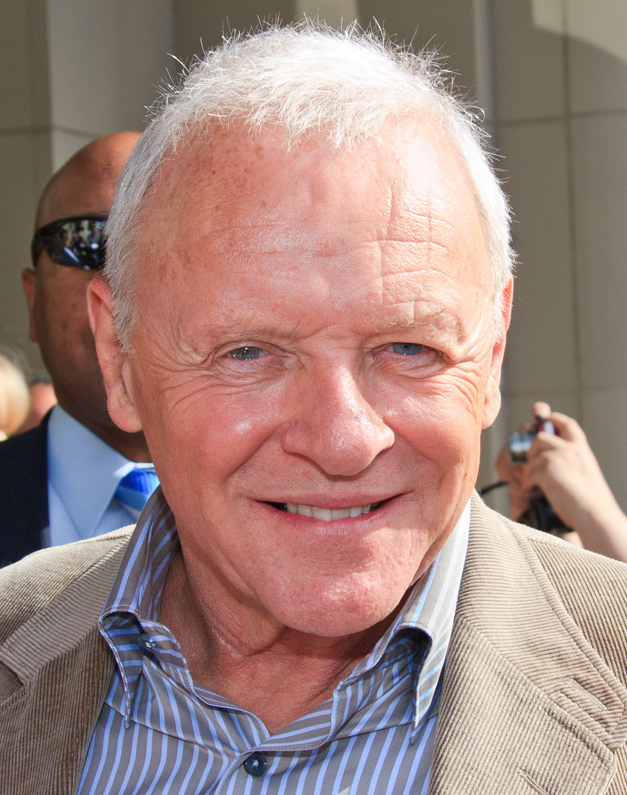
แอนโทนี ฮ็อปกินส์

| honorific_prefix = เซอร์
| name = แอนโทนี ฮ็อปกินส์
| image = AnthonyHopkins10TIFF.jpg
| caption = ฮ็อปกินส์ในงานเทศกาลภาพยนตร์นานาชาติโทรอนโต 2010
| birth_place = พอร์ตทัลบอต กลามอร์แกน เวลส์
| birth_name = ฟิลิป แอนโทนี ฮ็อปกินส์
| awards = List of awards and nominations received by Anthony Hopkins|รายการทั้งหมด
| citizenship = hlist|สหราชอาณาจักร|สหรัฐ
| alma_mater = รอยัลเวล์คอลเลจออฟมิวสิกแอนด์ดรามาราชสถานศิลปะการละคร (ประเทศอังกฤษ)|ราชสถานศิลปะการละคร
| years_active = 1960–ปัจจุบัน
| works = List of Anthony Hopkins performances|รายการทั้งหมด
| spouse = unbulleted list
 |
 |
 |
| children = 1 คน
เซอร์ ฟิลิป แอนโทนี ฮ็อปกินส์ (; เกิด 31 ธันวาคม ค.ศ. 1937) เป็นนักแสดง ผู้กำกับ และโปรดิวเซอร์ชาวเวลส์ เขาเป็นที่รู้จักจากการแสดงทั้งในภาพยนตร์ โทรทัศน์ และละครเวที ฮ็อปกินส์ได้รับList of awards and nominations received by Anthony Hopkins|รางวัลมากมาย รวมถึงรางวัลออสการ์สองรางวัล, รางวัลแบฟตาสี่รางวัล, รางวัลไพรม์ไทม์เอมมีสองรางวัล และรางวัลลอเรนซ์โอลิวีเอร์อีกหนึ่งรางวัล นอกจากนี้ เขายังได้รับรางวัลเซซิล บี. เดอมิลล์ ในปี 2005 และแบฟตาเฟลโลว์ชิปสำหรับความสำเร็จตลอดชีวิตในปี 2008 เขาได้รับการแต่งตั้งเป็นKnight Bachelor|อัศวินจากสมเด็จพระราชินีนาถเอลิซาเบธที่ 2 แห่งสหราชอาณาจักร ในปี 1993 สำหรับผลงานด้านละครของเขา
== อ้างอิง ==
==แหล่งข้อมูลอื่น==
*
*
หมวดหมู่:บุคคลที่เกิดในปี พ.ศ. 2480
หมวดหมู่:บุคคลที่ยังมีชีวิตอยู่
หมวดหมู่:ศิษย์เก่าจากราชสถานศิลปะการละคร
หมวดหมู่:ชาวอเมริกันเชื้อสายเวลส์
หมวดหมู่:นักแสดงเวลส์
หมวดหมู่:นักแสดงนำชายยอดเยี่ยม รางวัลออสการ์
หมวดหมู่:บุคคลจากเทศมณฑลกลามอร์กัน
หมวดหมู่:ผู้ได้รับเครื่องราชอิสริยาภรณ์ซีบีอี
หมวดหมู่:ชาวเวลส์ในสหรัฐ